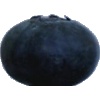
Label: Blueberry 1